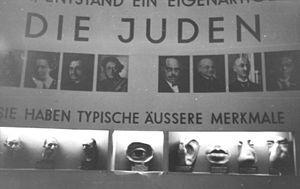
La notion de « race » humaine, par analogie avec les races d'animaux d'élevage, fut employée pour établir des classifications internes à l'espèce humaine selon des critères morphologiques ou culturels. Des études scientifiques, fondées depuis le milieu du XXᵉ siècle sur la génétique, ont montré que le concept de « race » n'est pas pertinent pour caractériser les différents sous-groupes géographiques de l'espèce humaine car la diversité génétique est beaucoup plus importante entre les individus d'une même population qu'entre groupes différents. Le consensus scientifique actuel rejette en tout état de cause l’existence d'arguments biologiques qui pourraient légitimer la notion de race, reléguée à une représentation arbitraire selon des critères morphologiques, ethnico-sociaux, culturels ou politiques, comme les identités.